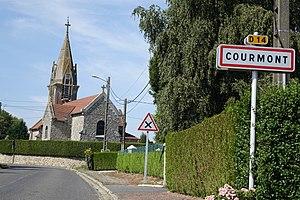
Entrée de Courmont avec son église au second plan, Aisne, France